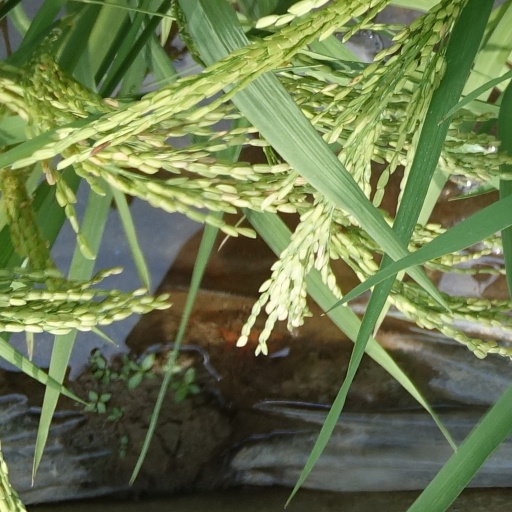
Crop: rice